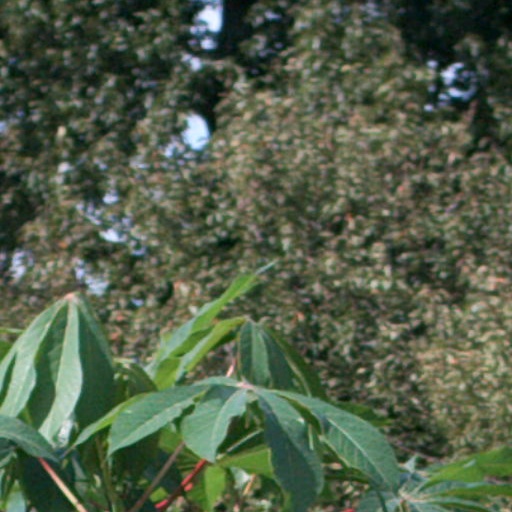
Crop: cassava